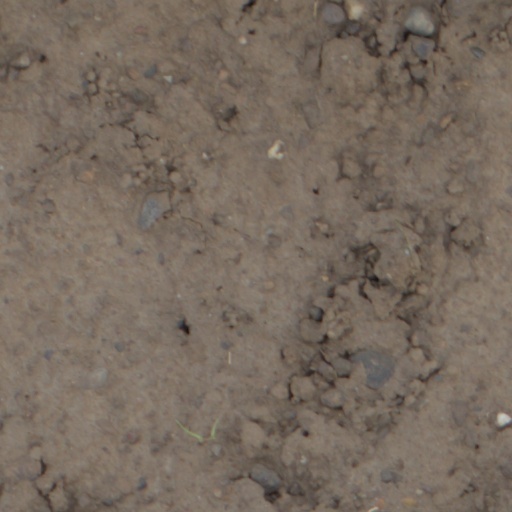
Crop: wheat